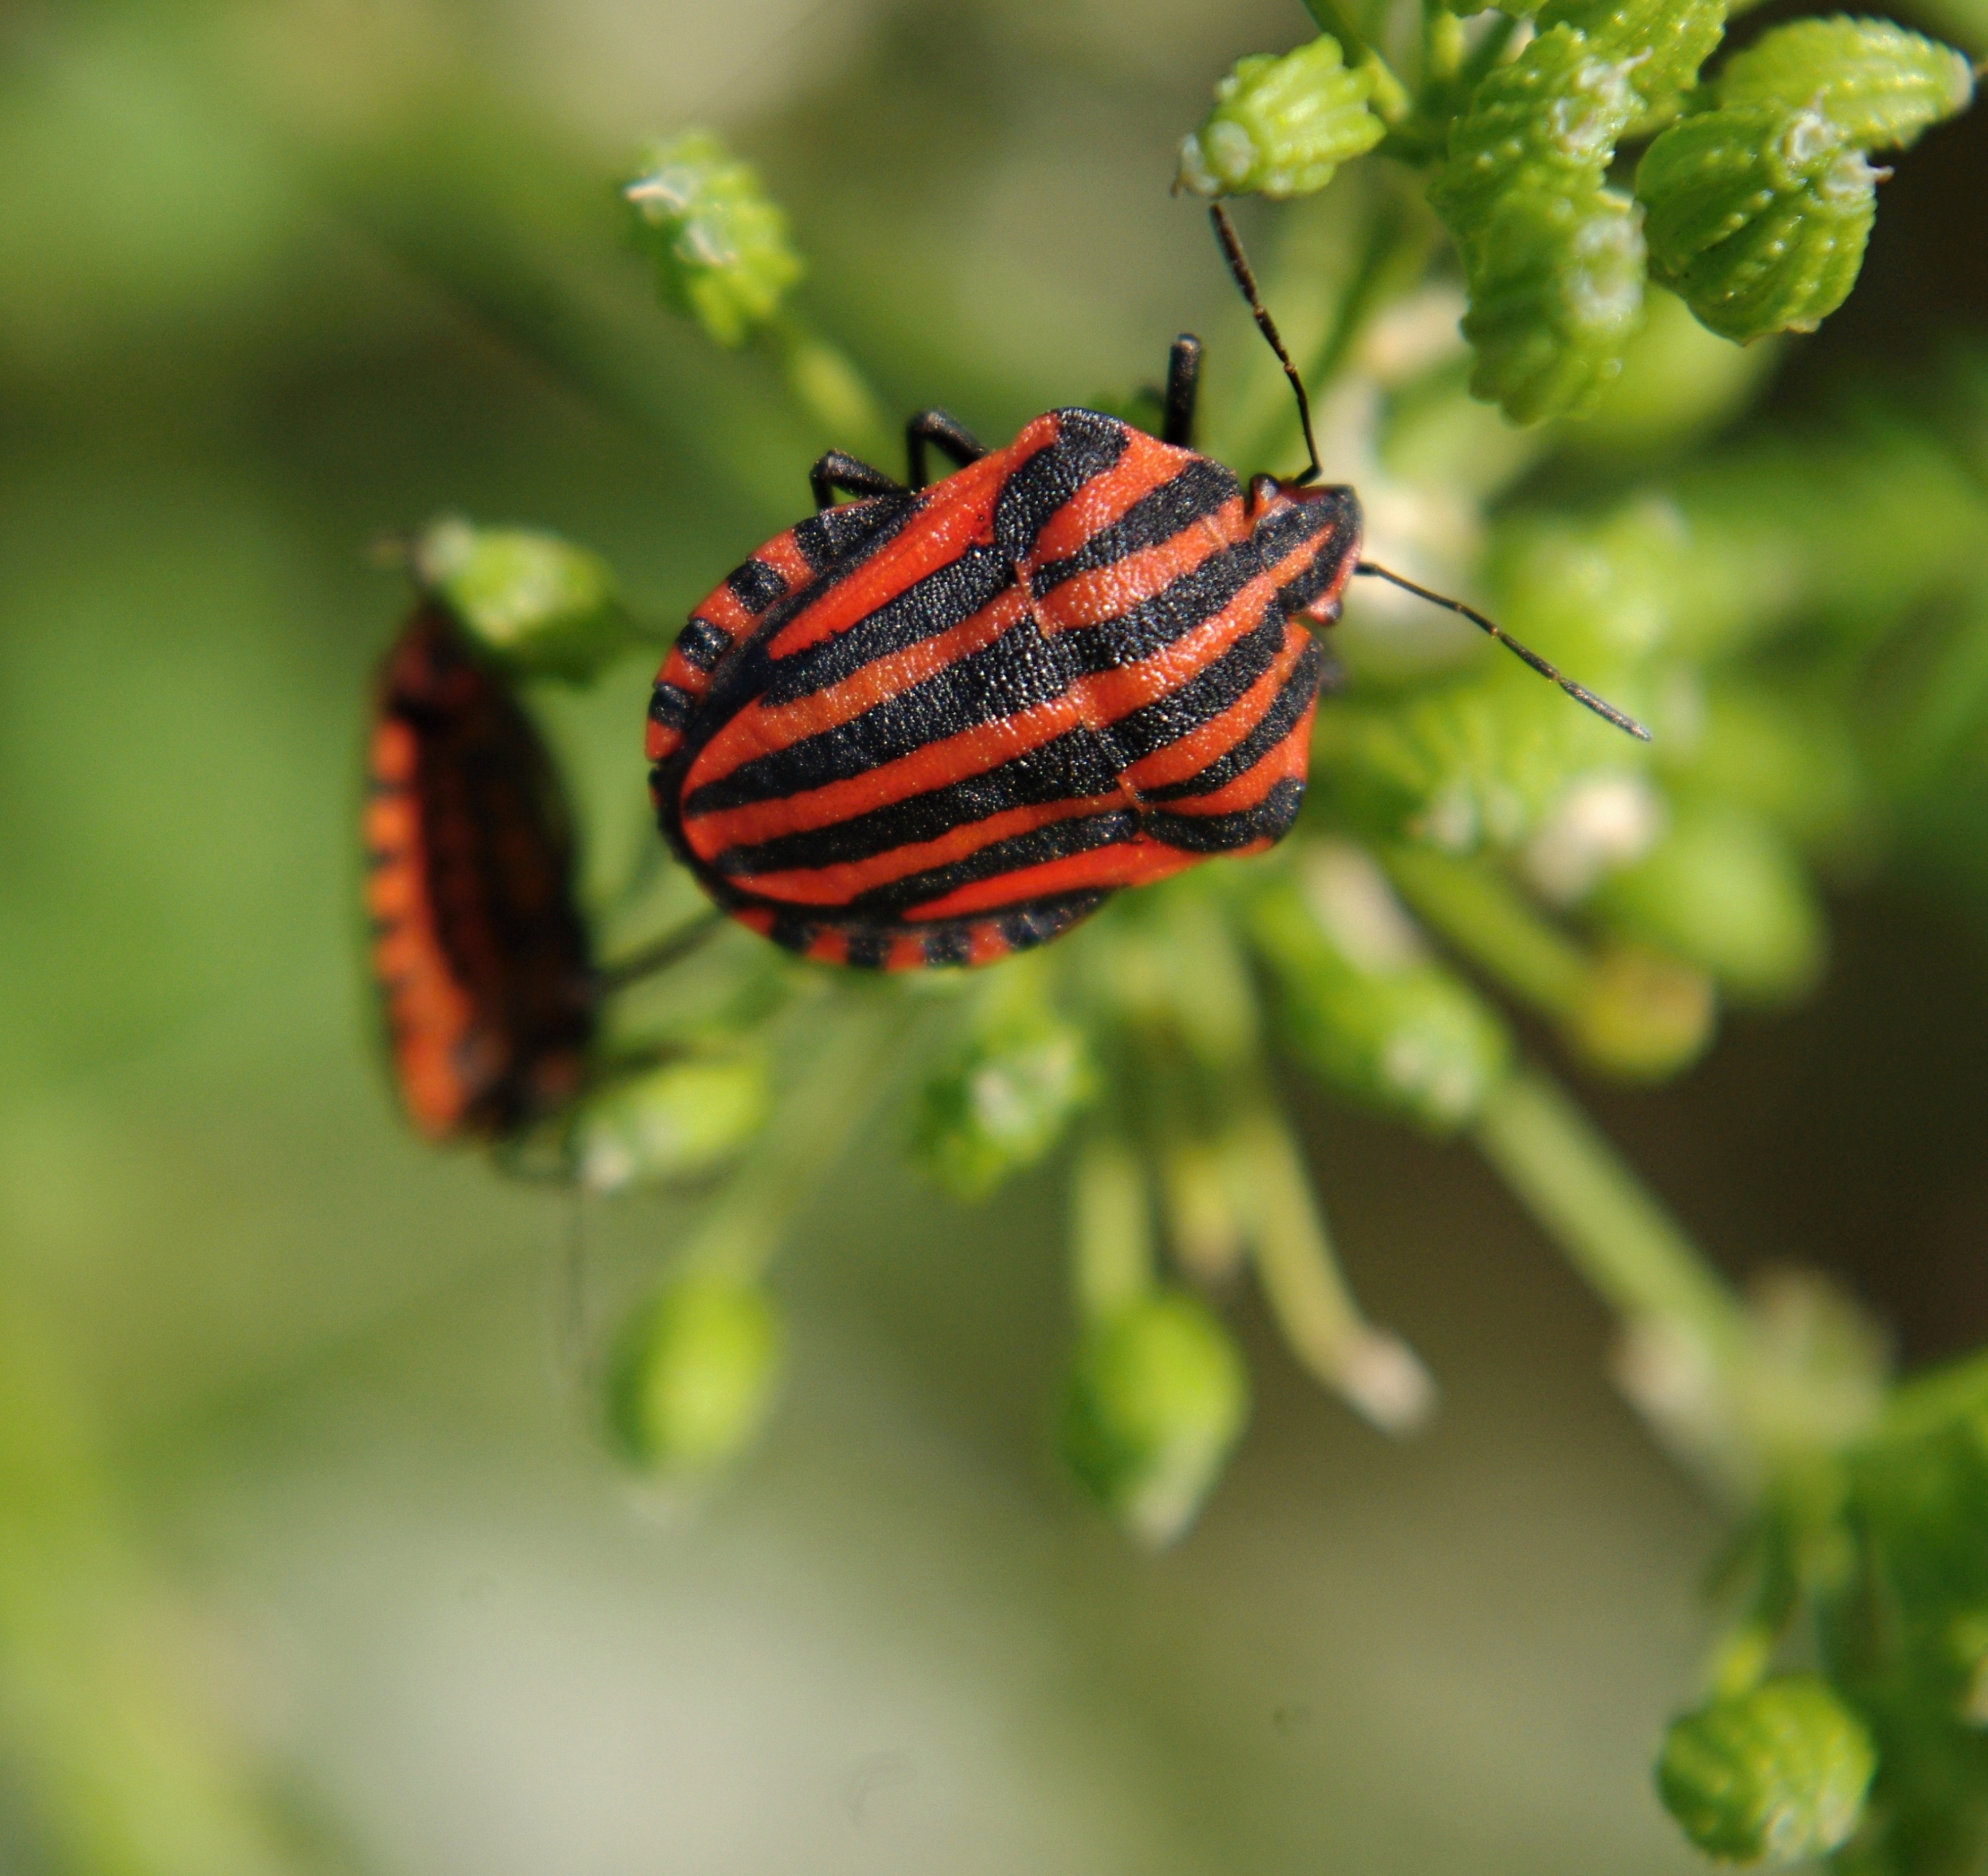
nature, plant, flower, summer, green, red, insect, butterfly, fauna, plants, invertebrate, close up, colors, beetle, nectar, macro photography, arthropod, beetles, leaf beetle, moths and butterflies, lycaenid, graphosoma lineatum, kn ice p sovan